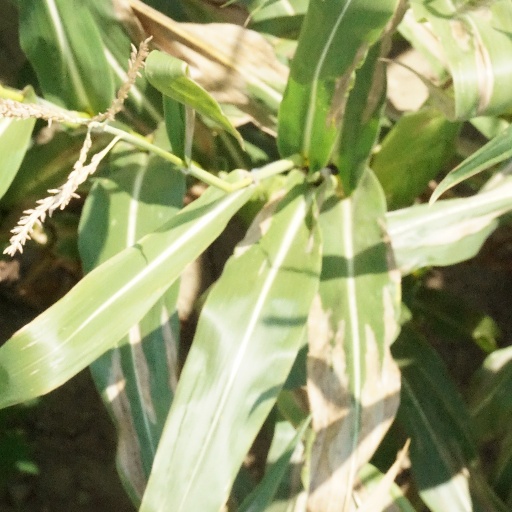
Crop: maize; corn